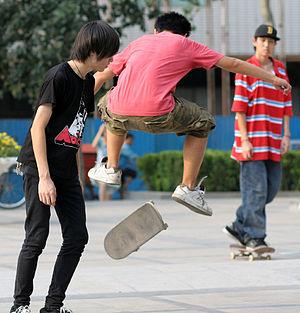
Un skateboard ou skate ou plus rarement une planche à roulettes est un objet composé d'un plateau sous lequel sont fixés deux essieux maintenant chacun deux roues.